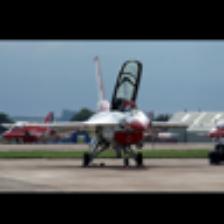
Label: NonHuman